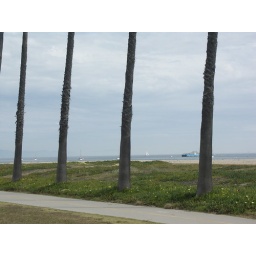
This is a view of the beach through the evenly spaced palm trees near the Art Walk in Santa Barbara, CA.